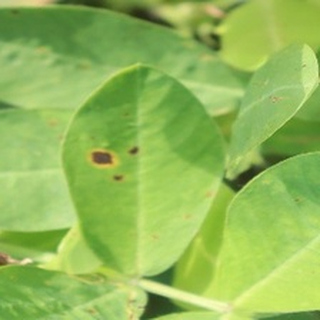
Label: groundnut_early_leaf_spot